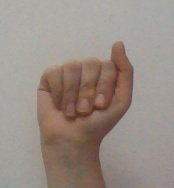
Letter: saad